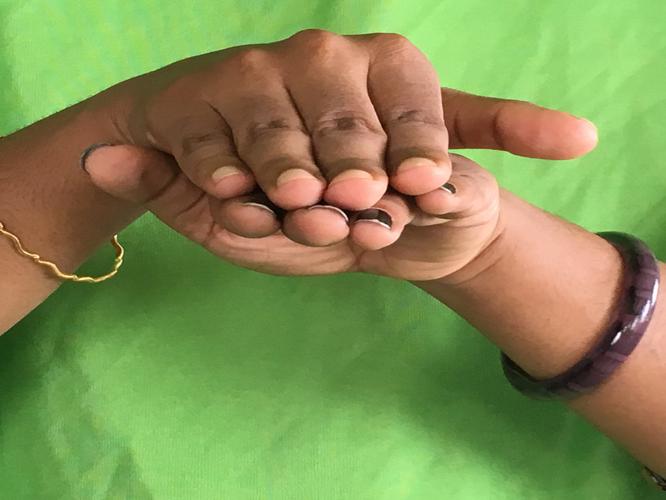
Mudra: Matsya
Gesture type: double_hand